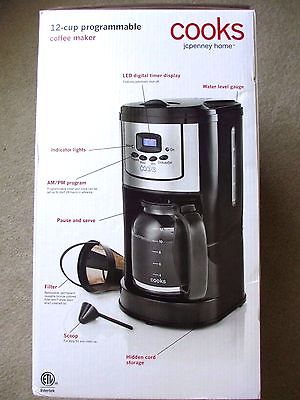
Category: coffee maker